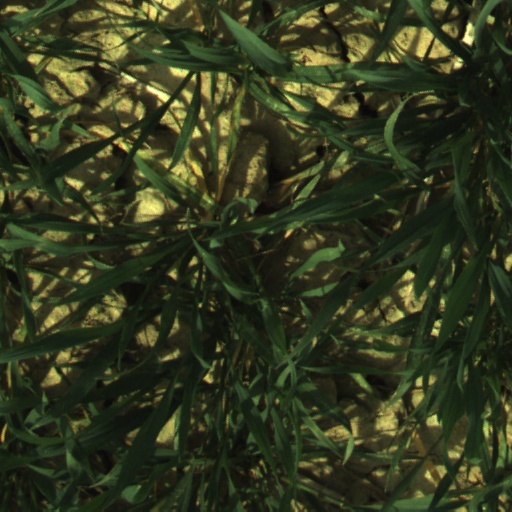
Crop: wheat